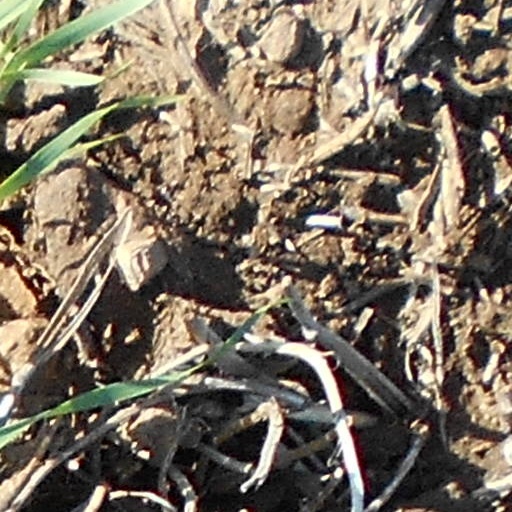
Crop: wheat